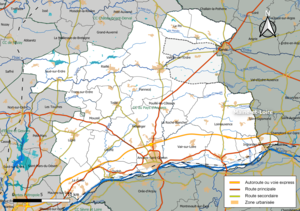
Carte géographique de la Communauté de communes du pays d'Ancenis, département de la Loire-Atlantique, France. Composition au 1er janvier 2019.
La communauté de communes du Pays d'Ancenis ou COMPA est une intercommunalité française, située dans le département de la Loire-Atlantique, dans la région Pays de la Loire, autour de la ville d'Ancenis-Saint-Géréon.